History of chemistry

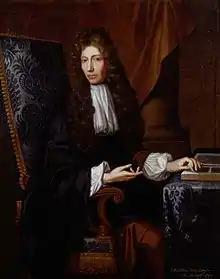
Robert Boyle, a transitional figure between alchemy and modern chemistry

Practical attempts to improve the refining of ores and their extraction to smelt metals was an important source of information for early chemists in the 16th century, among them Georg Agricola (1494–1555), who published his great work "De re metallica" in 1556. His work describes the highly developed and complex processes of mining metal ores, metal extraction and metallurgy of the time. His approach removed the mysticism associated with the subject, creating the practical base upon which others could build. The work describes the many kinds of furnace used to smelt ore, and stimulated interest in minerals and their composition. It is no coincidence that he gives numerous references to the earlier author, Pliny the Elder and his "Naturalis Historia". Agricola has been described as the "father of metallurgy" and the founder of geology as a scientific discipline.